Guard mounting

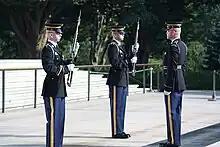
Guard changes are conducted in accordance to the Army's regulation, requiring a relief commander, and the oncoming guard in order for the guard change to take place.

In Spain there is a guard mounting ceremony at the Royal Palace of Madrid on the first Wednesday every month from 12 midday to 2:00 pm (except during July, August, and September), weather permitting, as long as it does not coincide with another official event. The unit mounting the guard is provided by the Spanish Royal Guard's Honours Group. The ceremony has taken place every the first Wednesday of every month since it was introduced on 23 November 1994, with the Royal House deciding in December 2007 to reformat the ceremony and open it to public viewing, similarly to the militaries of the United Kingdom or Denmark.